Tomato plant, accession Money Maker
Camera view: tilt-top (135 deg); turntable rotation: 240 degrees
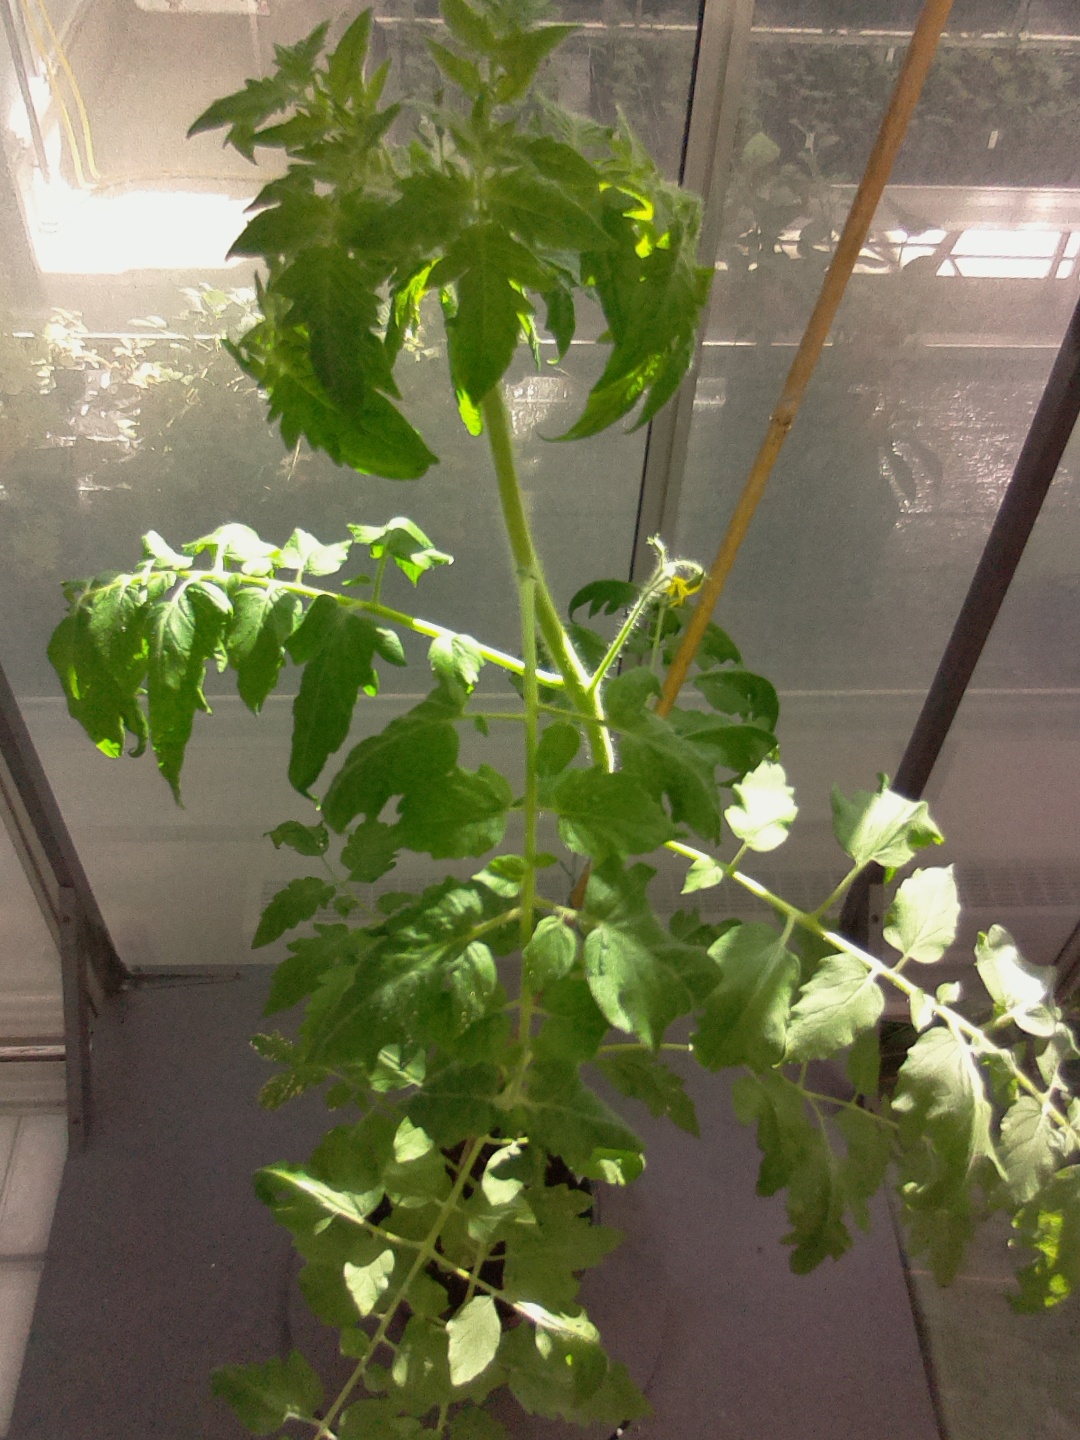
BBCH growth stage 60: First flowers open